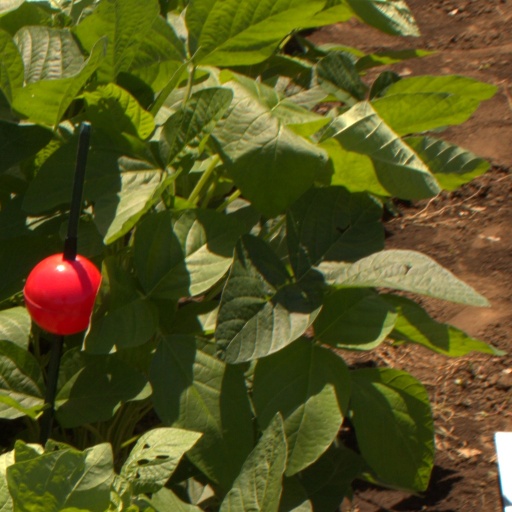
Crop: soybean